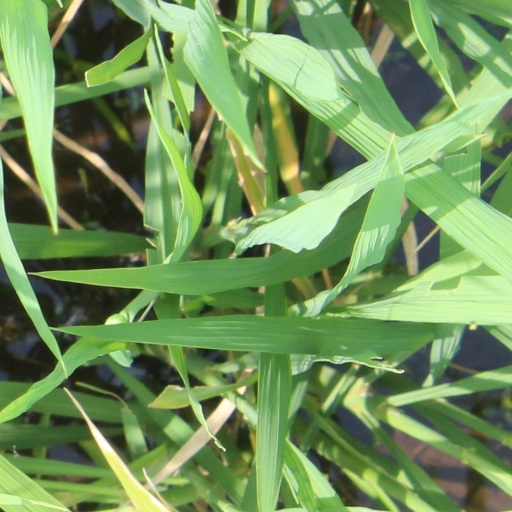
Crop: rice